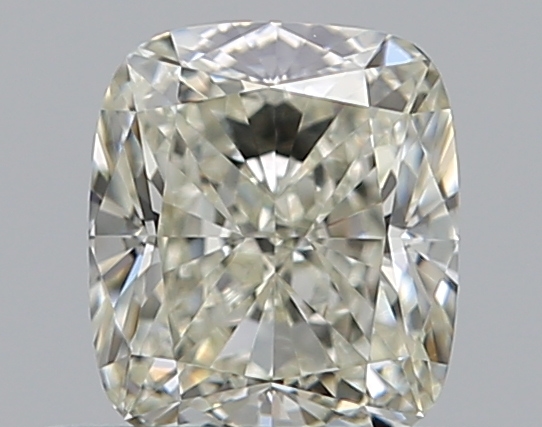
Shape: cushion
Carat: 0.51
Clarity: VVS1
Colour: L
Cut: EX
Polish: EX
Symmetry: EX
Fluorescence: N
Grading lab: GIA
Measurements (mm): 4.78 x 4.14 x 2.89